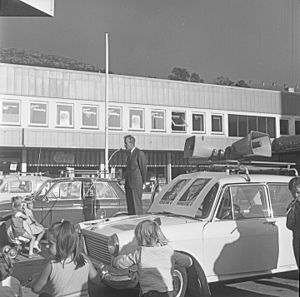
Stortingsvalget 1969
Gunnar Garbo (V) holder tale under valgkampen i Bergen.